Eljif Elmas

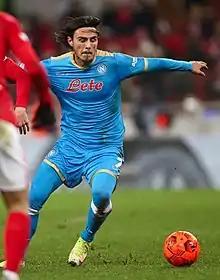
Elmas playing for Napoli in 2021

Eljif Elmas (born 24 September 1999) is a Macedonian professional footballer who plays for German club RB Leipzig and the North Macedonia national team. A versatile footballer, he can be deployed as a central midfielder, right midfielder, winger or forward.